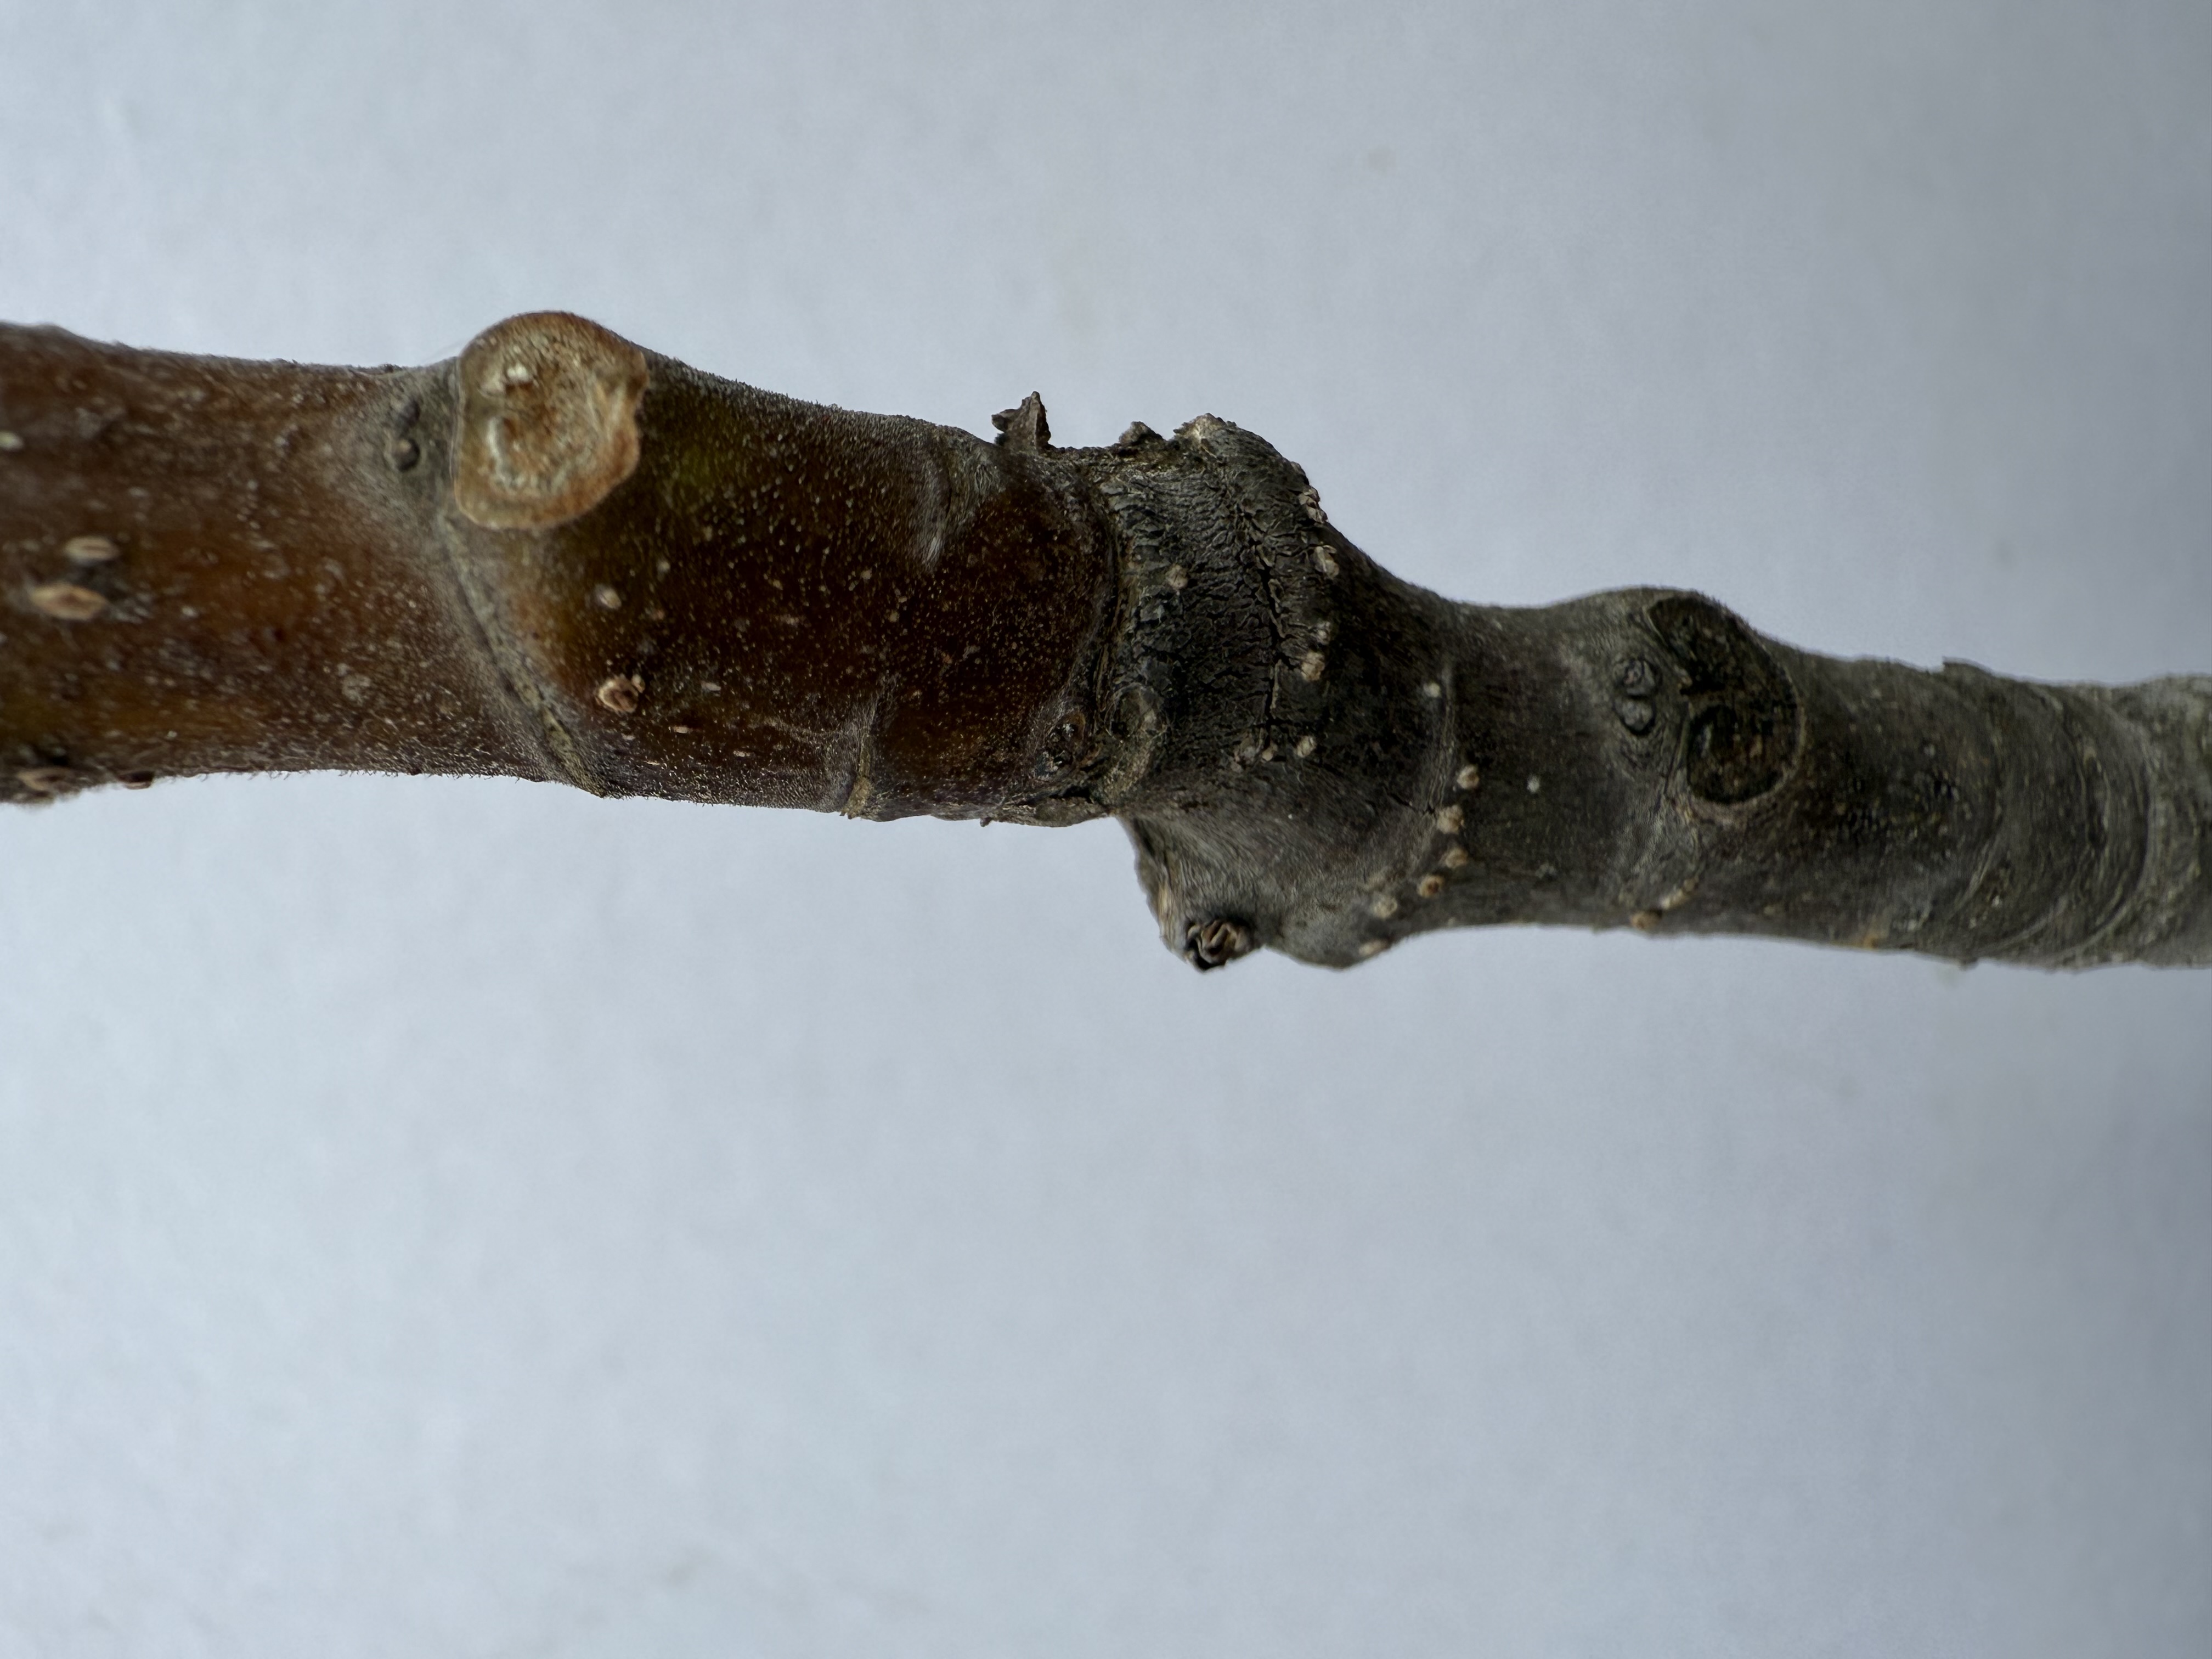
Variety: Patlican Fig